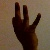
The image shows a hand gesture representing the number 9 in Indian Sign Language.